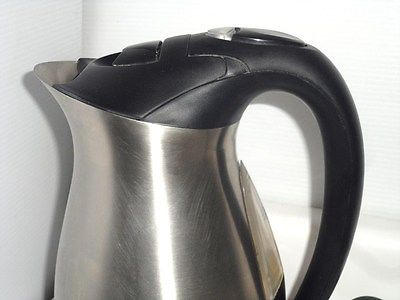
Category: kettle